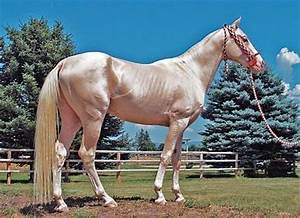
Label: cavallo